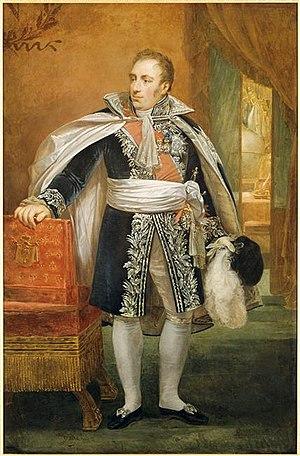
Pierre-Antoine-Noël-Mathieu Bruno, comte Daru (1767-1829).
Les aspects économiques et logistiques des guerres napoléoniennes décrivent l'ensemble des facteurs économiques qui concoururent à la gestion matérielle — politique économique, production, etc. — et financière — financement des dépenses de guerre, etc. — des guerres menées sous le Consulat et le Premier Empire et par conséquent les causes et conséquences économiques de ces conflits. Ils couvrent également la gestion des ressources industrielles en vue de la production des armes et équipements militaires et l'organisation de celle-ci ou encore la logistique militaire et l'intendance militaire en vue de l'approvisionnement des armées en campagne.
Pierre Daru, né à Montpellier le 12 janvier 1767 et mort aux Mureaux au Château de Bescheville le 5 septembre 1829, est un homme d'État et homme de lettres français. Comte d'Empire, il est l'homme dont Napoléon Iᵉʳ à Sainte-Hélène résumait l'éloge en ces termes : « Il joint le travail du bœuf au courage du lion. »